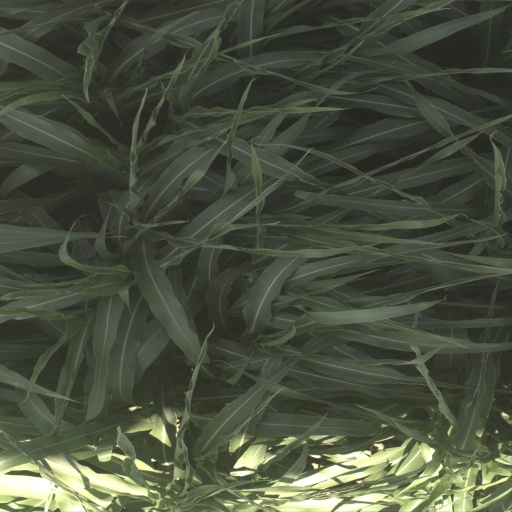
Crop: sorghum